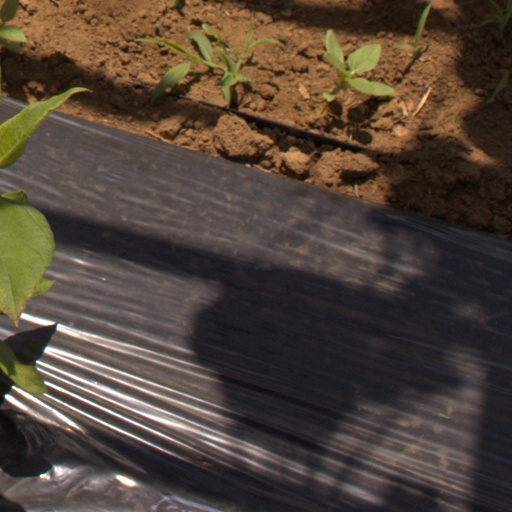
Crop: Jerusalem artichoke